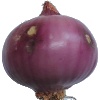
Label: Onion Red Peeled 1